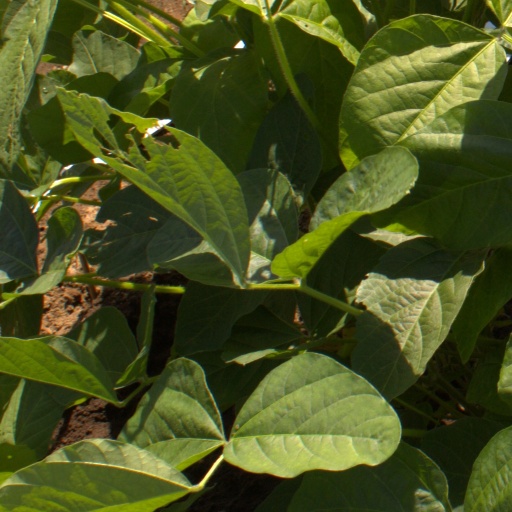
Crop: soybean